Bonifacio Ondó Edú

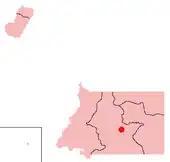
Evinayong, Ondó Edú's hometown

Bonifacio Ondó Edú-Aguong, a member of the Fang people, was born in either 1920 or 1922, in Evinayong, Río Muni, in what was then Spanish Guinea. He was a member of the Nsomo clan, which also included . Ondó Edú married Edelvina Oyana, also a member of the Fang people, and the two were the parents of a large family. Ondó Edú has been described as "of profound religious-Catholic convictions."